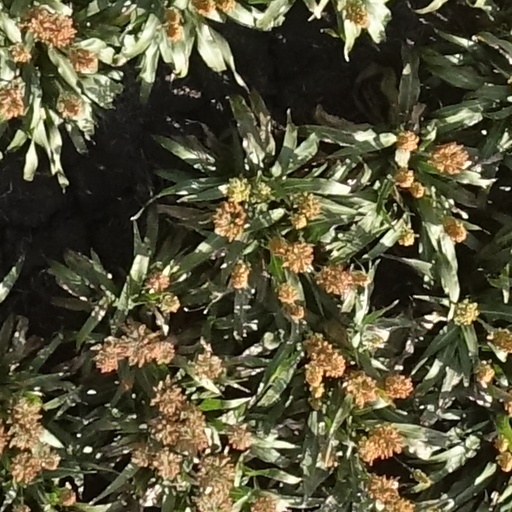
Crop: sorghum